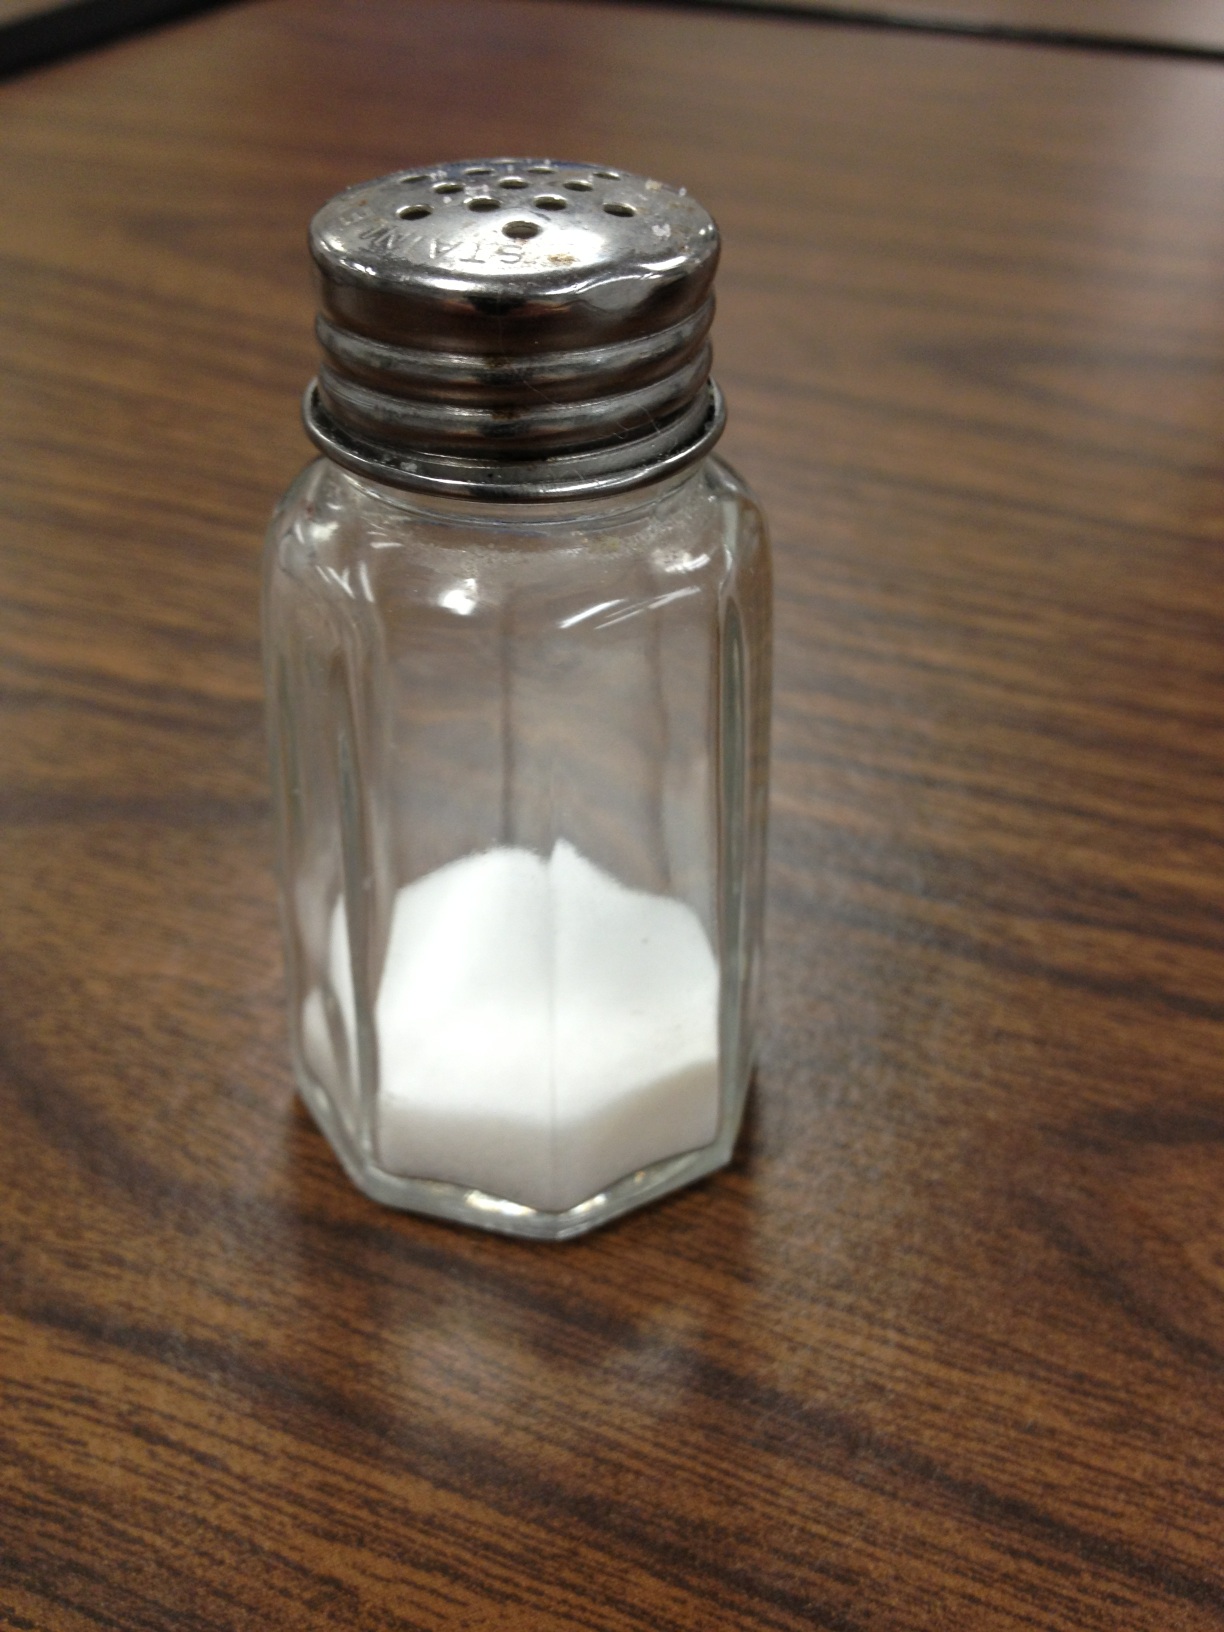Question: Is this salt or pepper?
Answer: salt